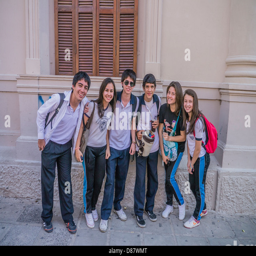
a group of teenage high school students , boys & girls , smile & face forward as they gather outside of their